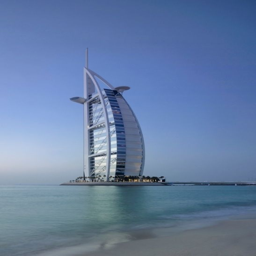
this - foot tower was designer after a sail and sits on a private man - made island .